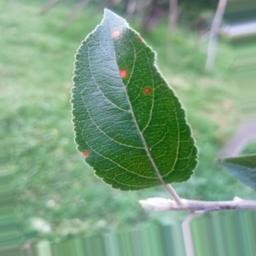
Label: Alternaria